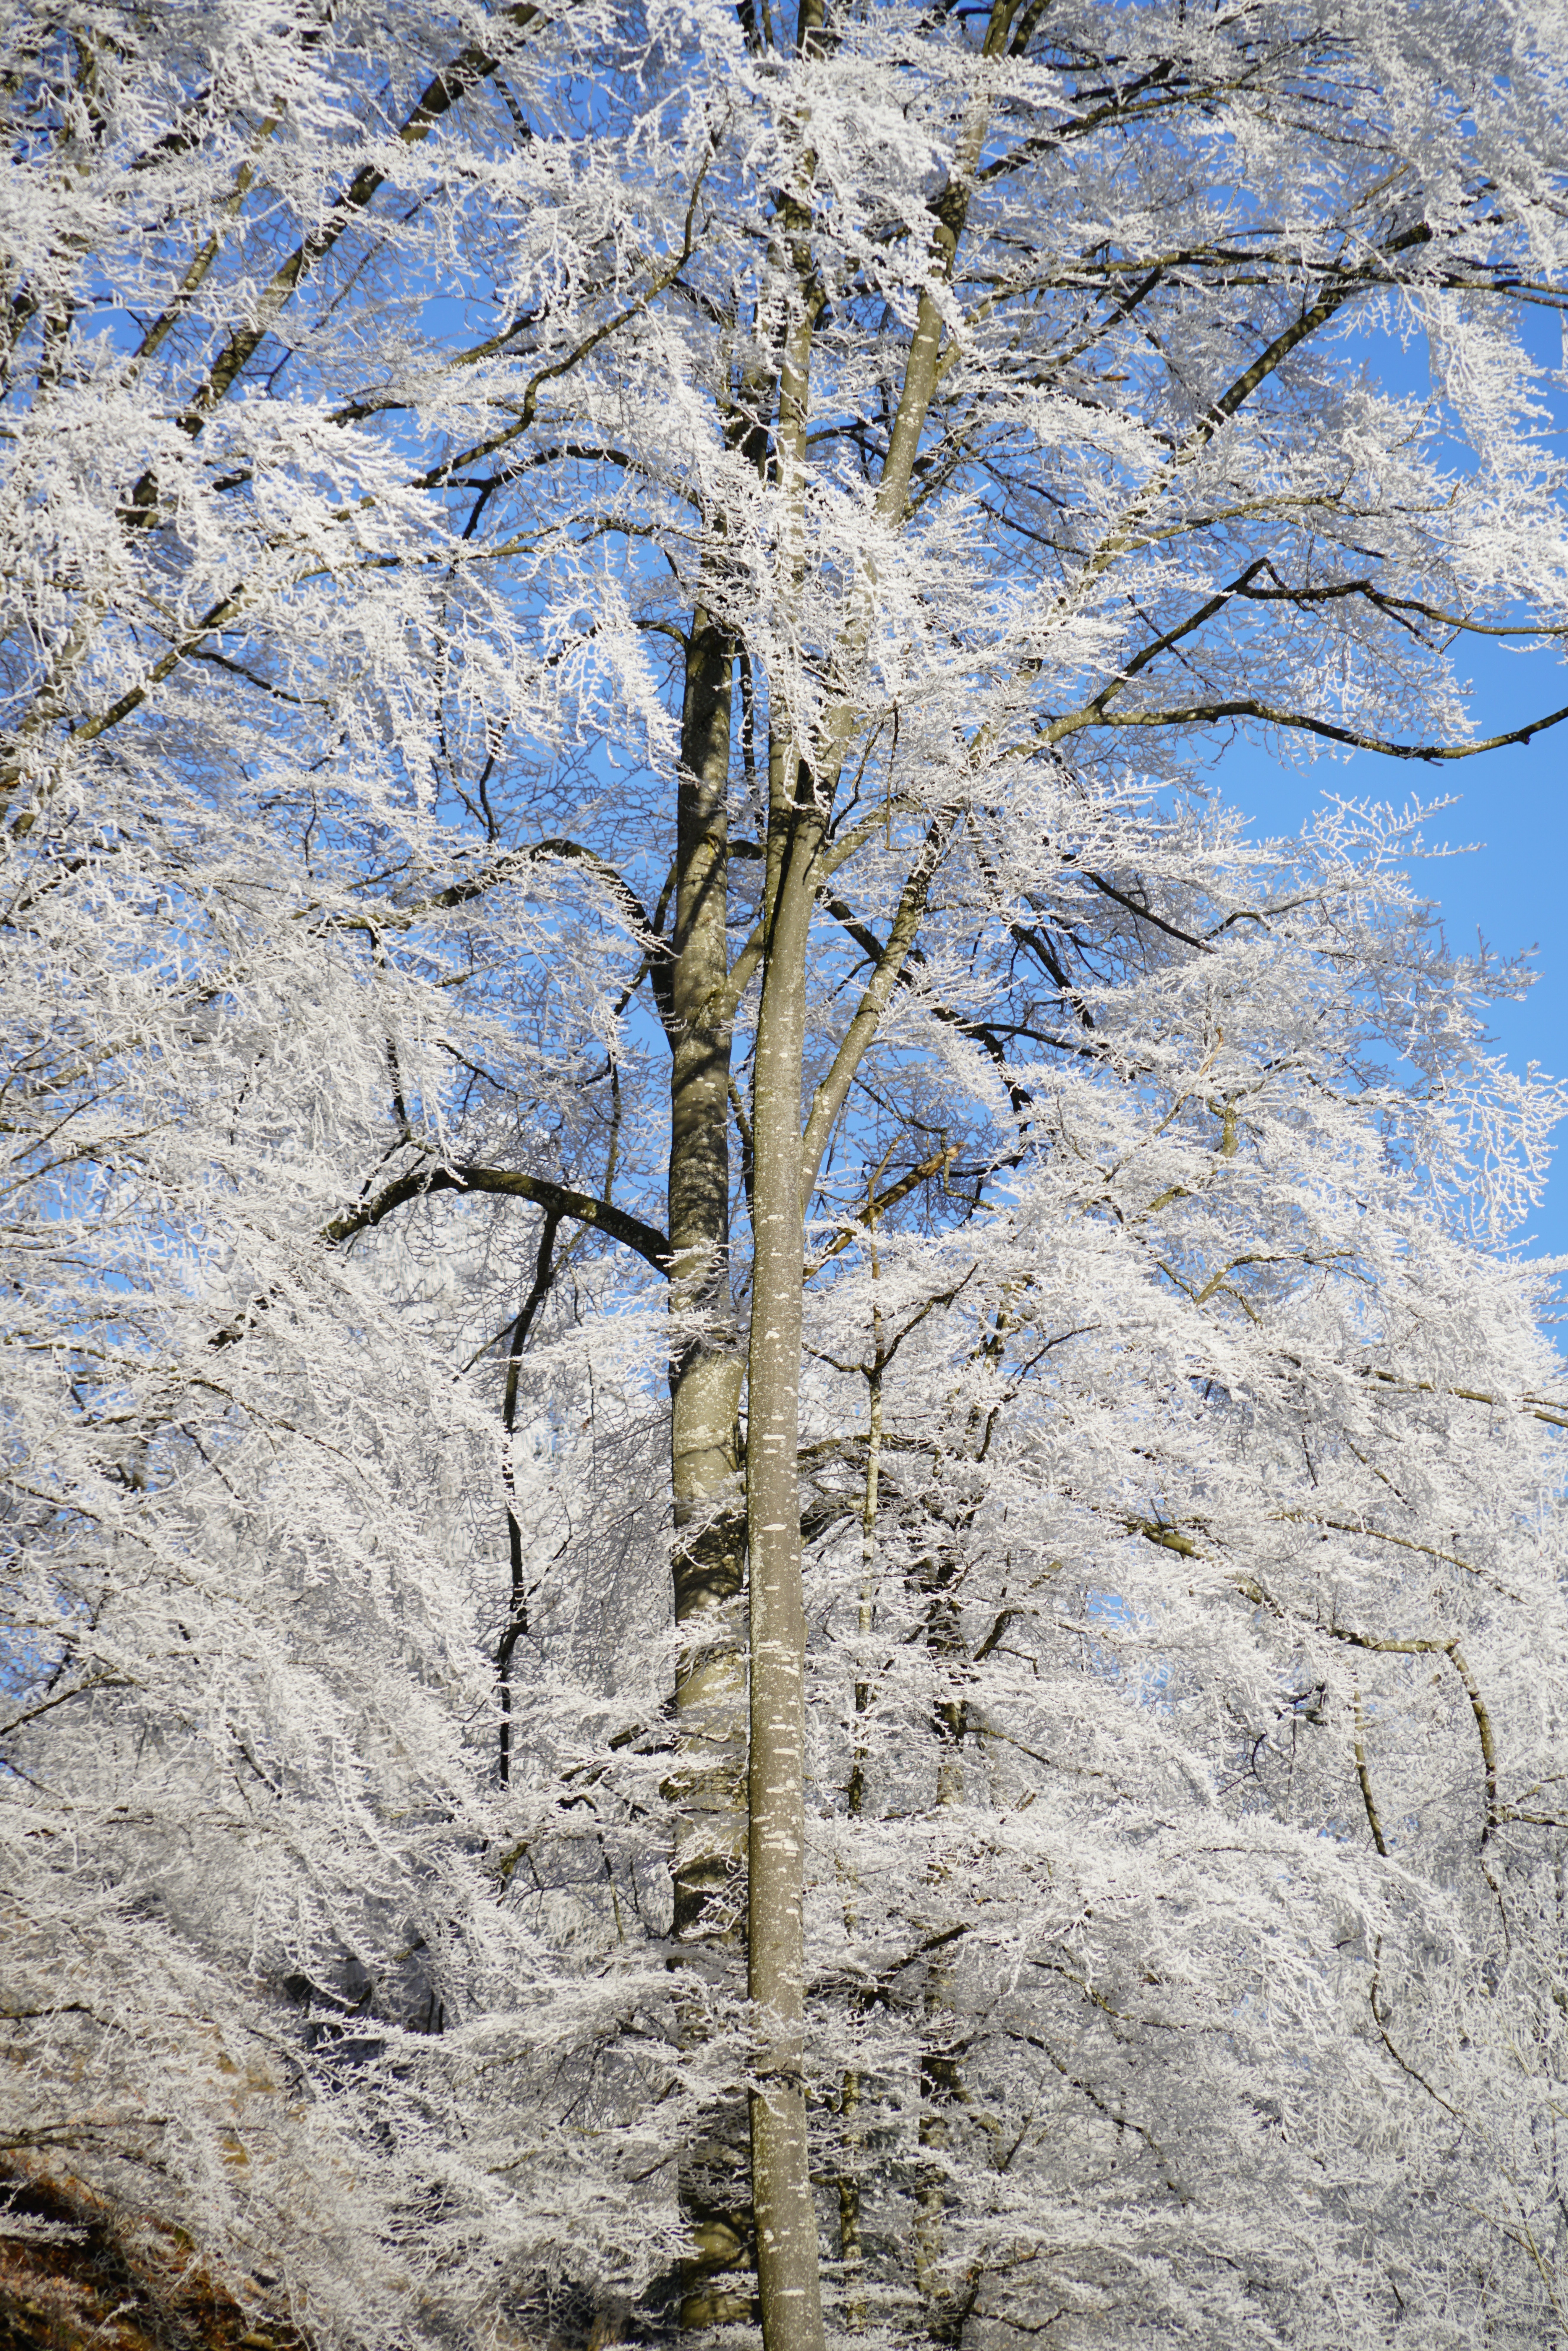
tree, forest, rock, branch, book, snow, cold, winter, plant, sky, frost, formation, ripe, spring, geology, outcrop, icy, crystal, wintry, hoarfrost, freezing, winter mood